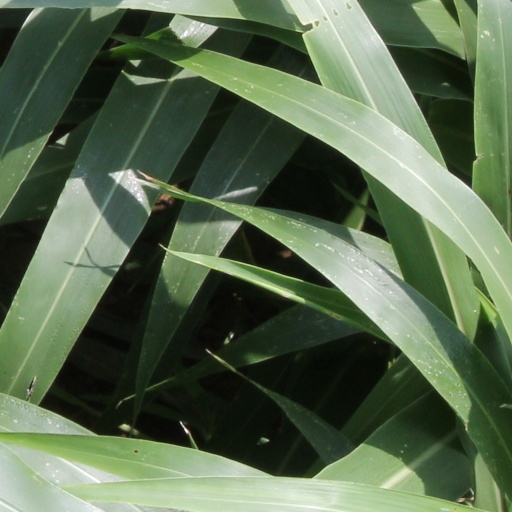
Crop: sorghum